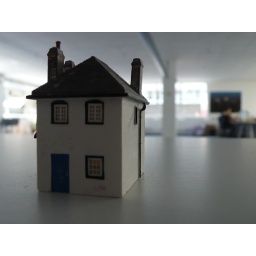
house in the office